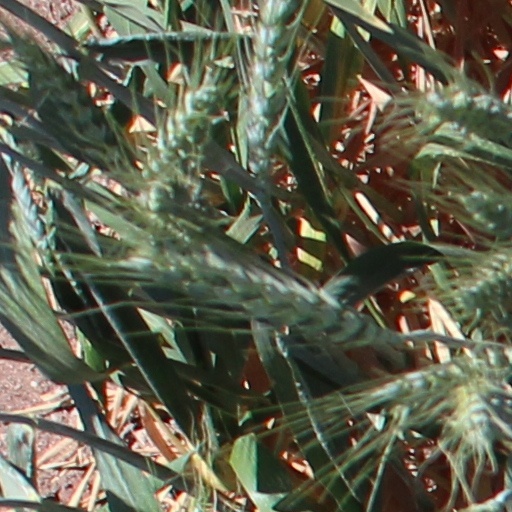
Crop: wheat